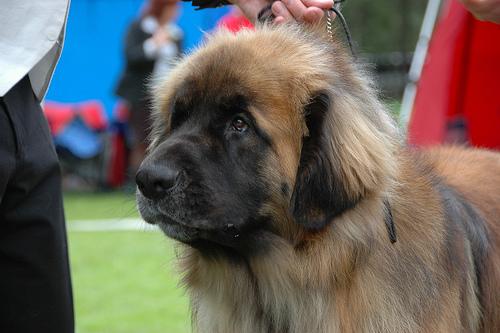
Breed: leonberger